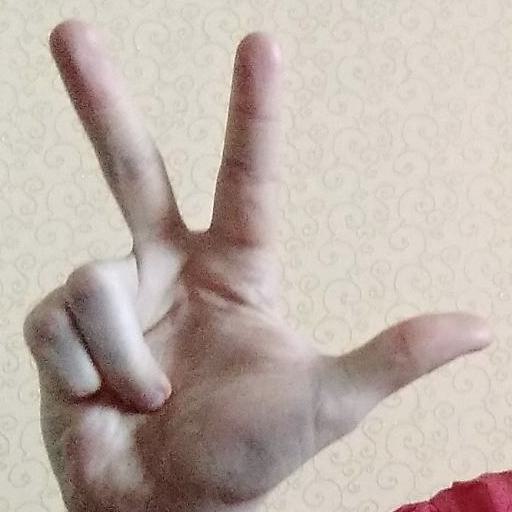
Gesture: three2